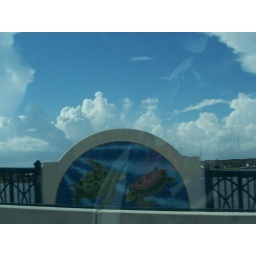
top of the bridge in the car